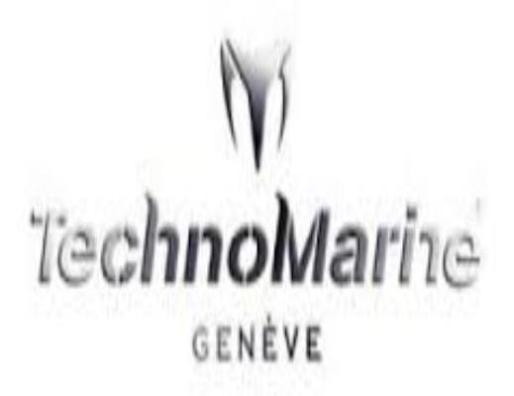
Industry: Clothes